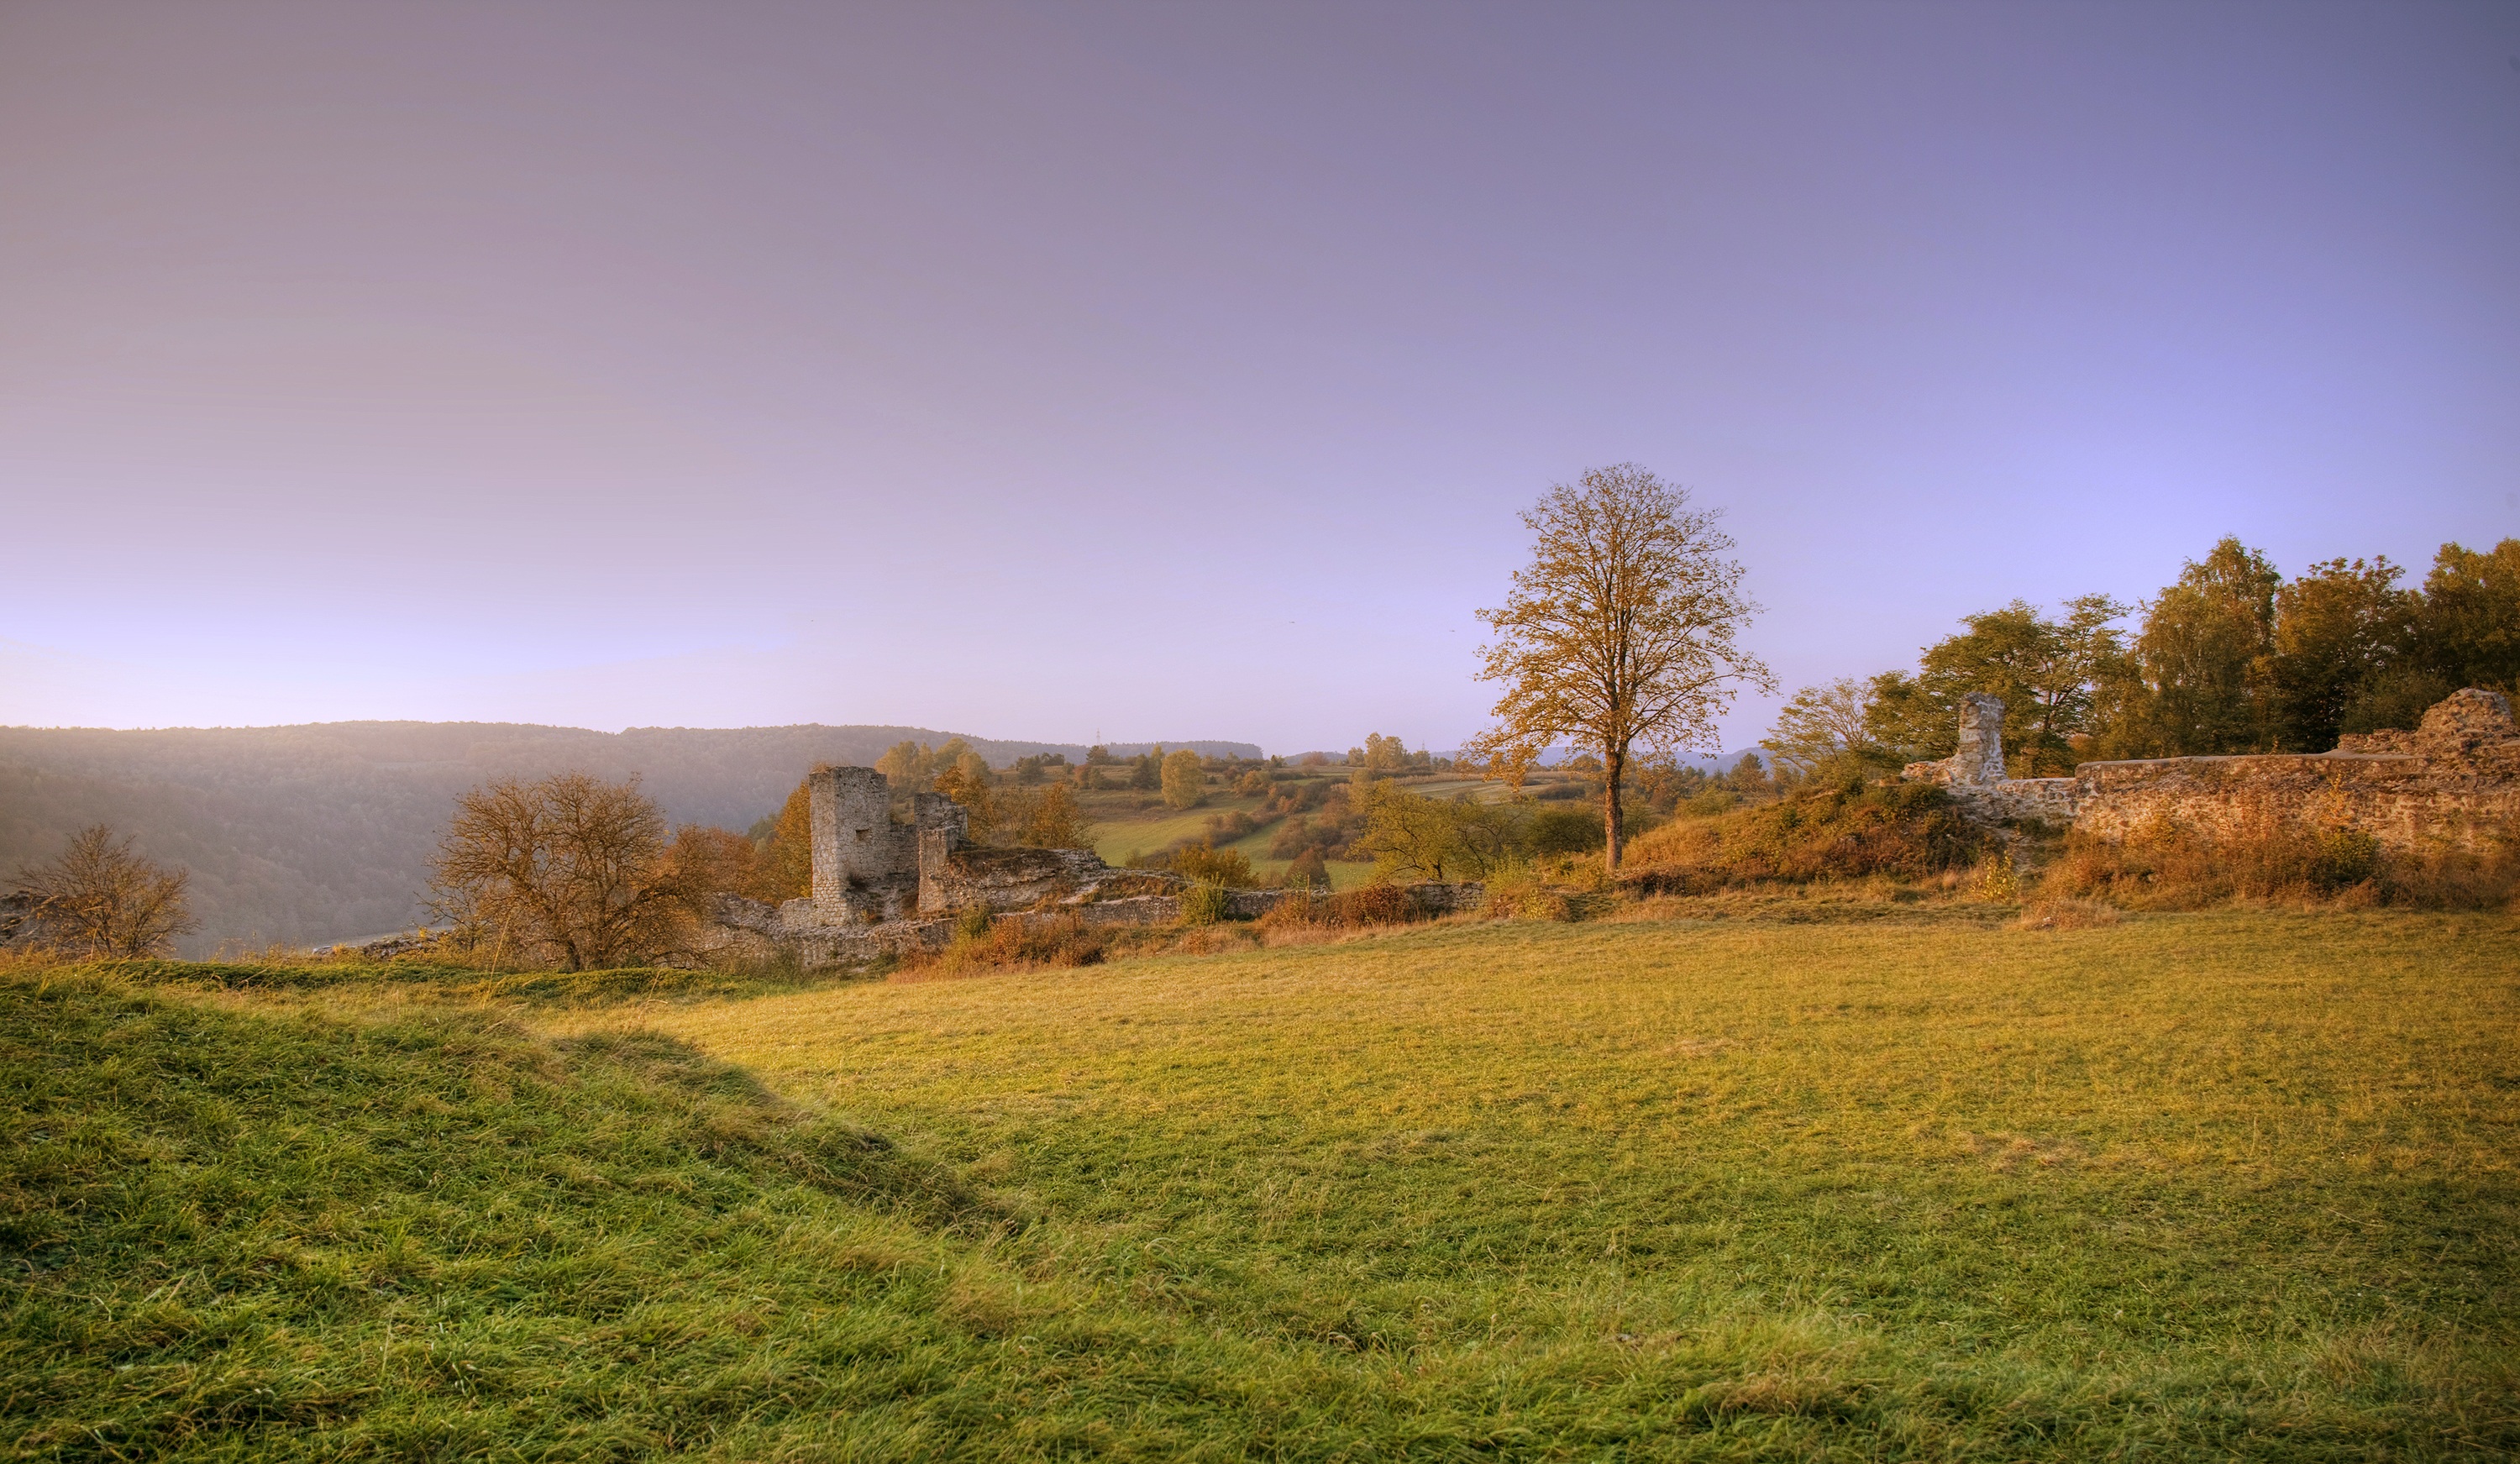
landscape, tree, nature, forest, grass, horizon, wilderness, mountain, plant, sky, field, meadow, prairie, sunlight, morning, leaf, hill, valley, summer, spring, pasture, autumn, pink, season, plain, background, grassland, plateau, habitat, mood, silent, ecosystem, morning mist, rural area, natural environment, geographical feature, atmospheric phenomenon, woody plant, mountainous landforms